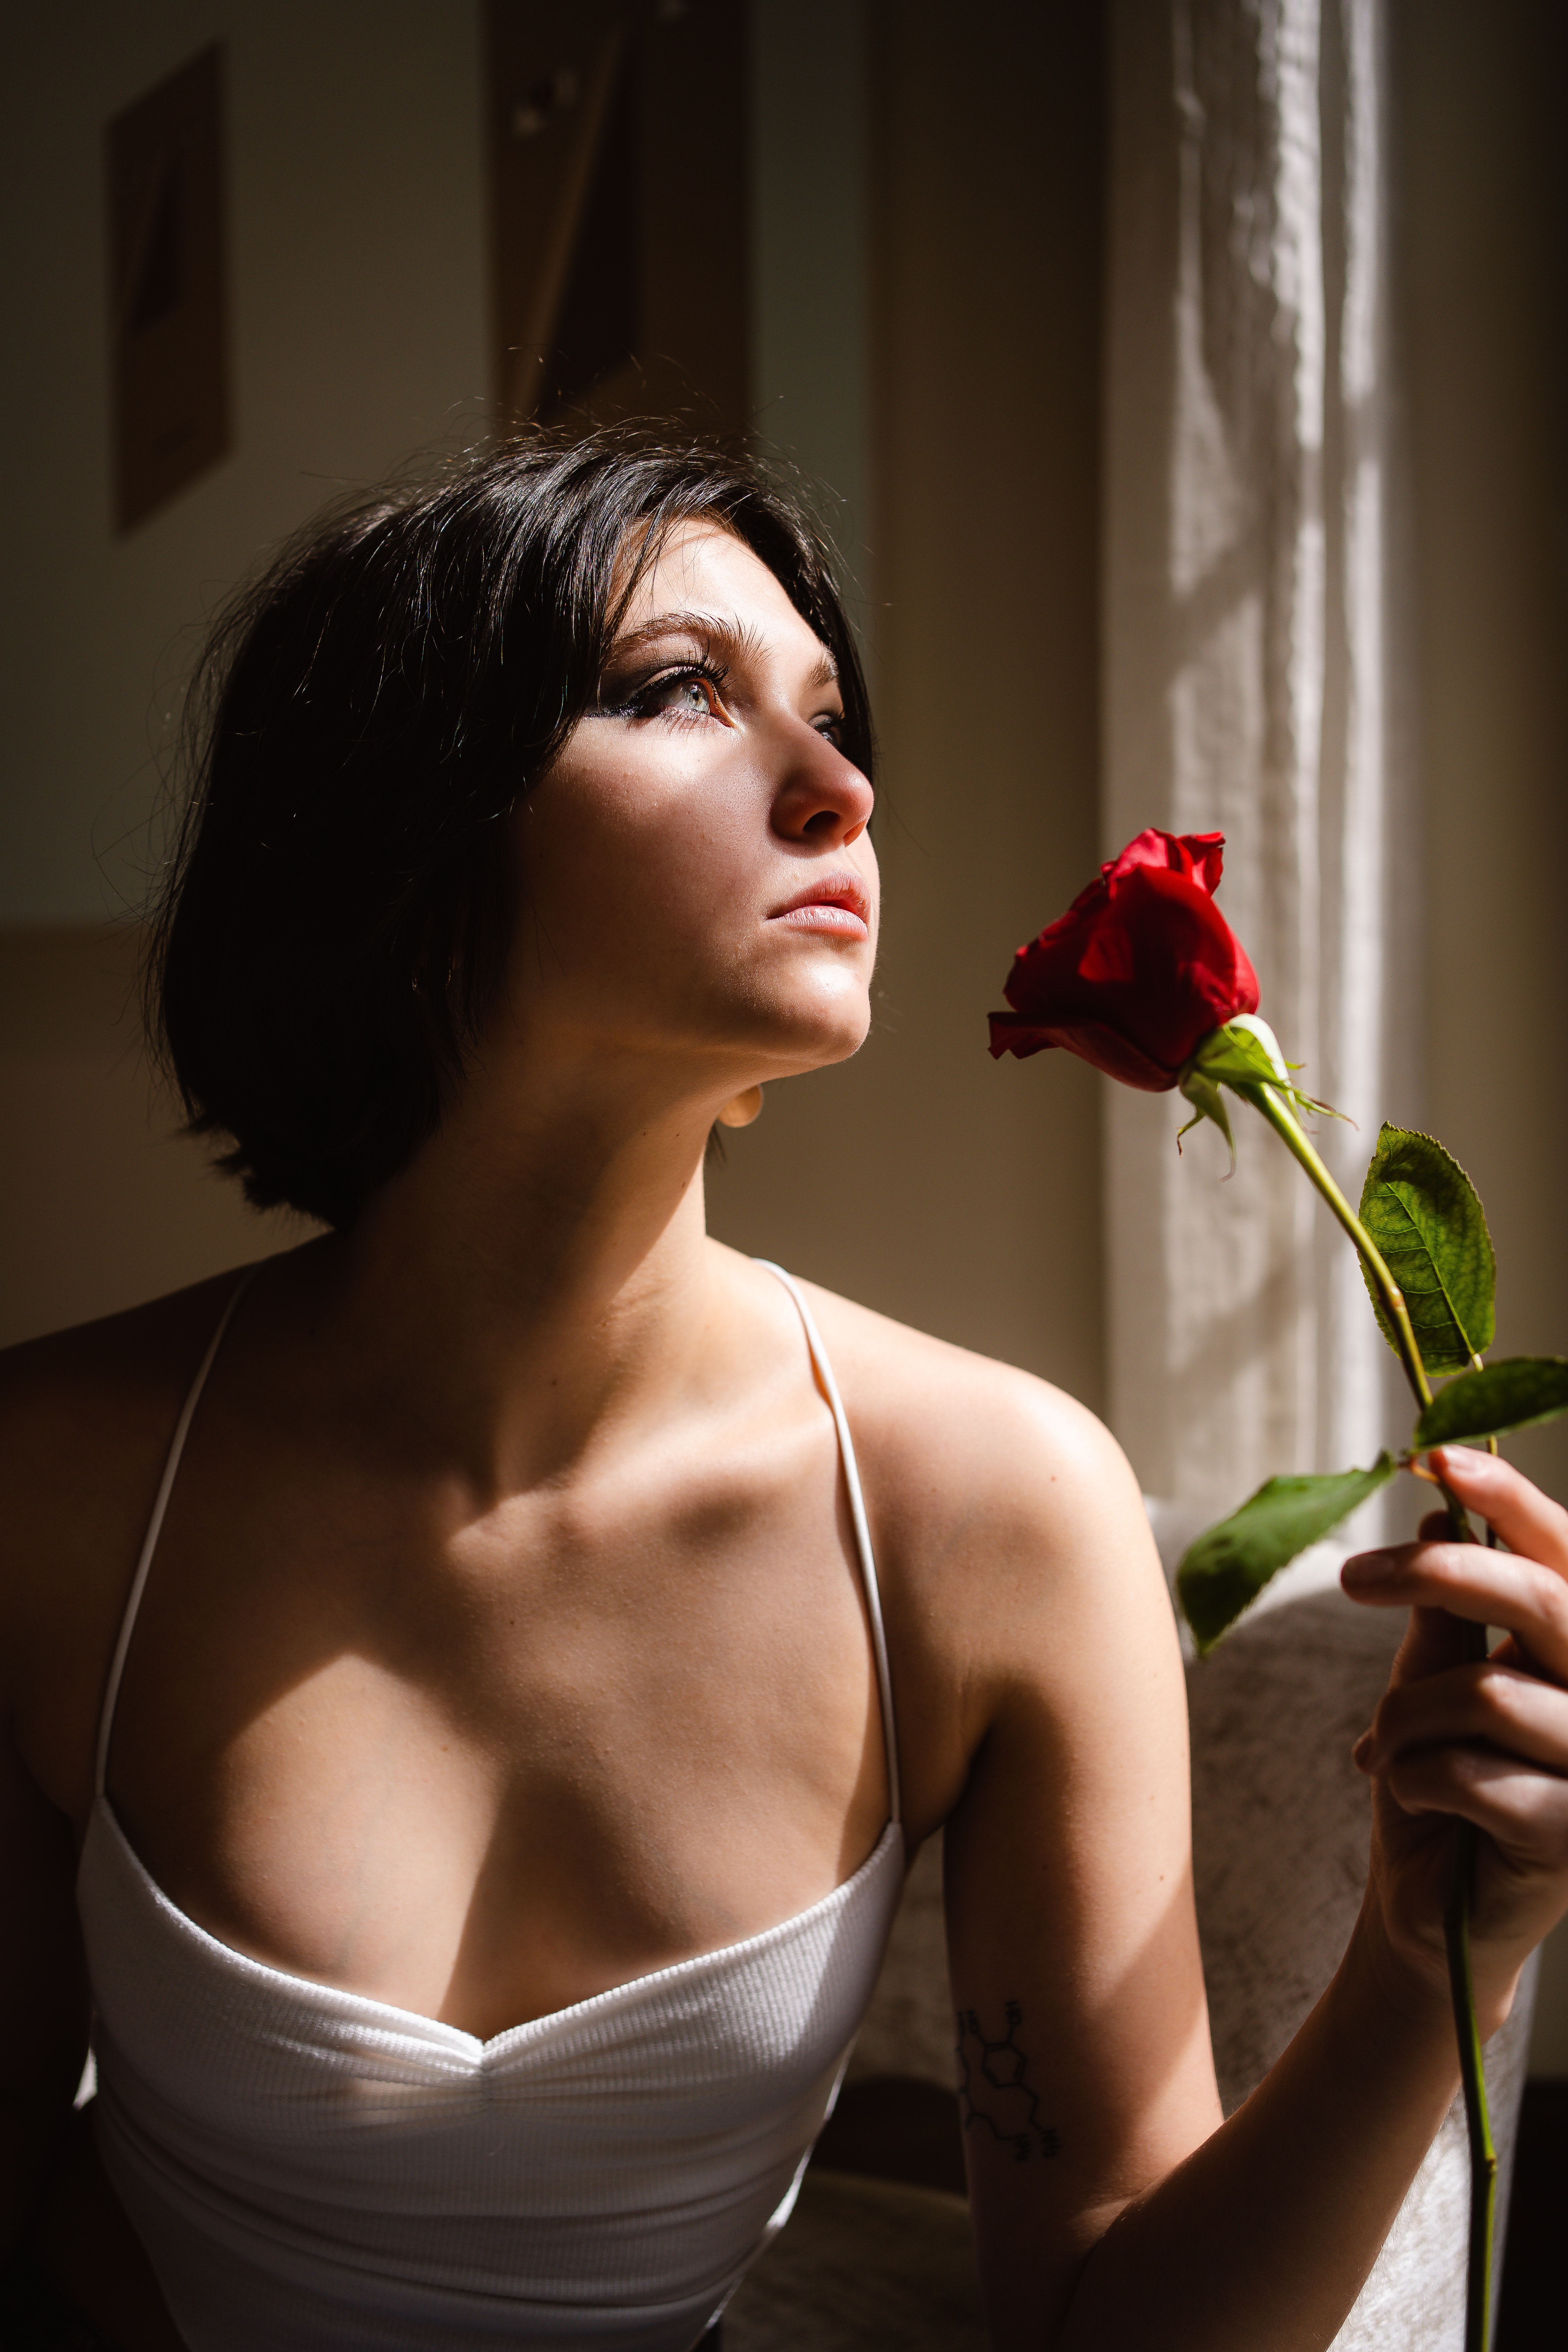
woman, lip, flower, hand, plant, eyelash, flash photography, petal, waist, black hair, flower arranging, fashion design, beauty, rose, formal wear, chest, jewellery, human leg, trunk, art model, rose family, necklace, cut flowers, fashion model, flowering plant, Pedicel, fashion accessory, brown hair, floral design, floristry, rose order, bridal accessory, abdomen, bouquet, portrait photography, flesh, wedding ceremony supply, plant stem, gown, garden roses, sitting, photo shoot